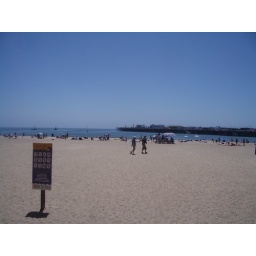
beach &clear sky in santa cruz!